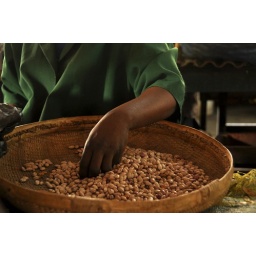
At a fruit market in Maputo, Mozambique